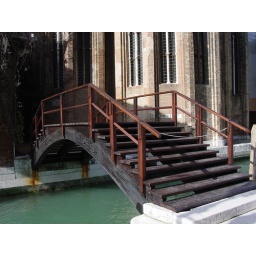
bridge over the river in Venice